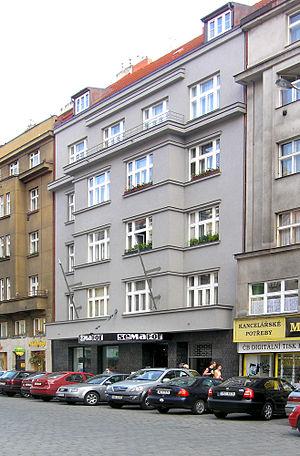
Jiří Suchý, né le 1ᵉʳ octobre 1931 à Plzeň, Tchécoslovaquie, est un acteur, écrivain et compositeur tchèque.
Le théâtre Semafor est un théâtre et cabaret pragois qui fut fondé en 1959 par Jiří Suchý et Jiří Šlitr. C'est dans ce « théâtre-culte » que débutèrent de nombreuses vedettes tchèques telles que Karel Gott, Eva Pilarová, Waldemar Matuška ou bien encore Hana Hegerová.